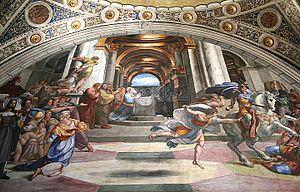
Fresque monumentale réalisée par Raphaël pour le Palais du Vatican à Rome.
La Révolte des Maccabées qui se déroule de 175 à 140 av. J.-C. est à la fois une révolte des Juifs de Judée contre les Séleucides et un conflit interne au peuple juif opposant les traditionalistes aux Juifs hellénisants. Elle tire son nom de la famille des Maccabées, dont Mattathias et ses fils Judas et Simon. Cet épisode est raconté dans les deux premiers Livres des Maccabées et conduit à la fondation de la dynastie des Hasmonéens.